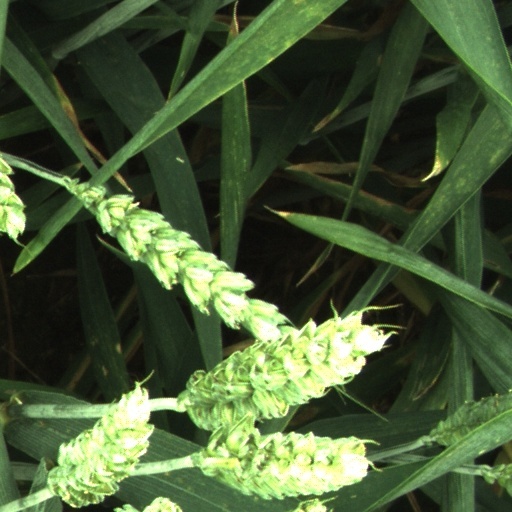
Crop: wheat